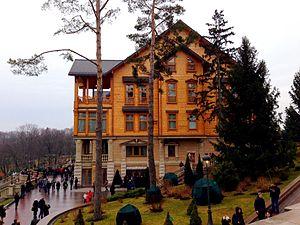
Mejyhiria ou Mejgorié, ce qui signifie « entre les collines », était la résidence privée de l'ancien président ukrainien Viktor Ianoukovytch dans le village de Novi Petrivtsi, dans le raion de Vychhorod. Il l'occupait de 2002 à 2014.